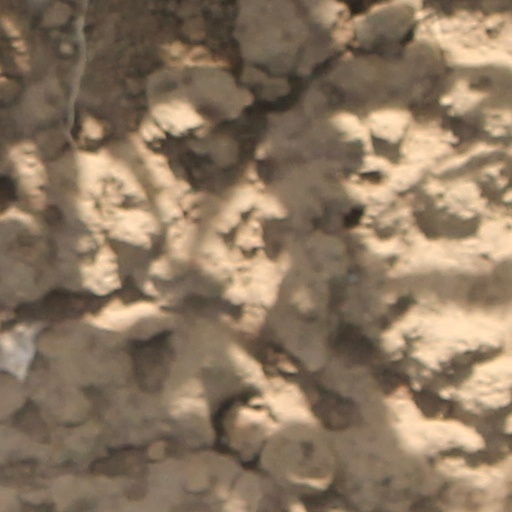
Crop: wheat